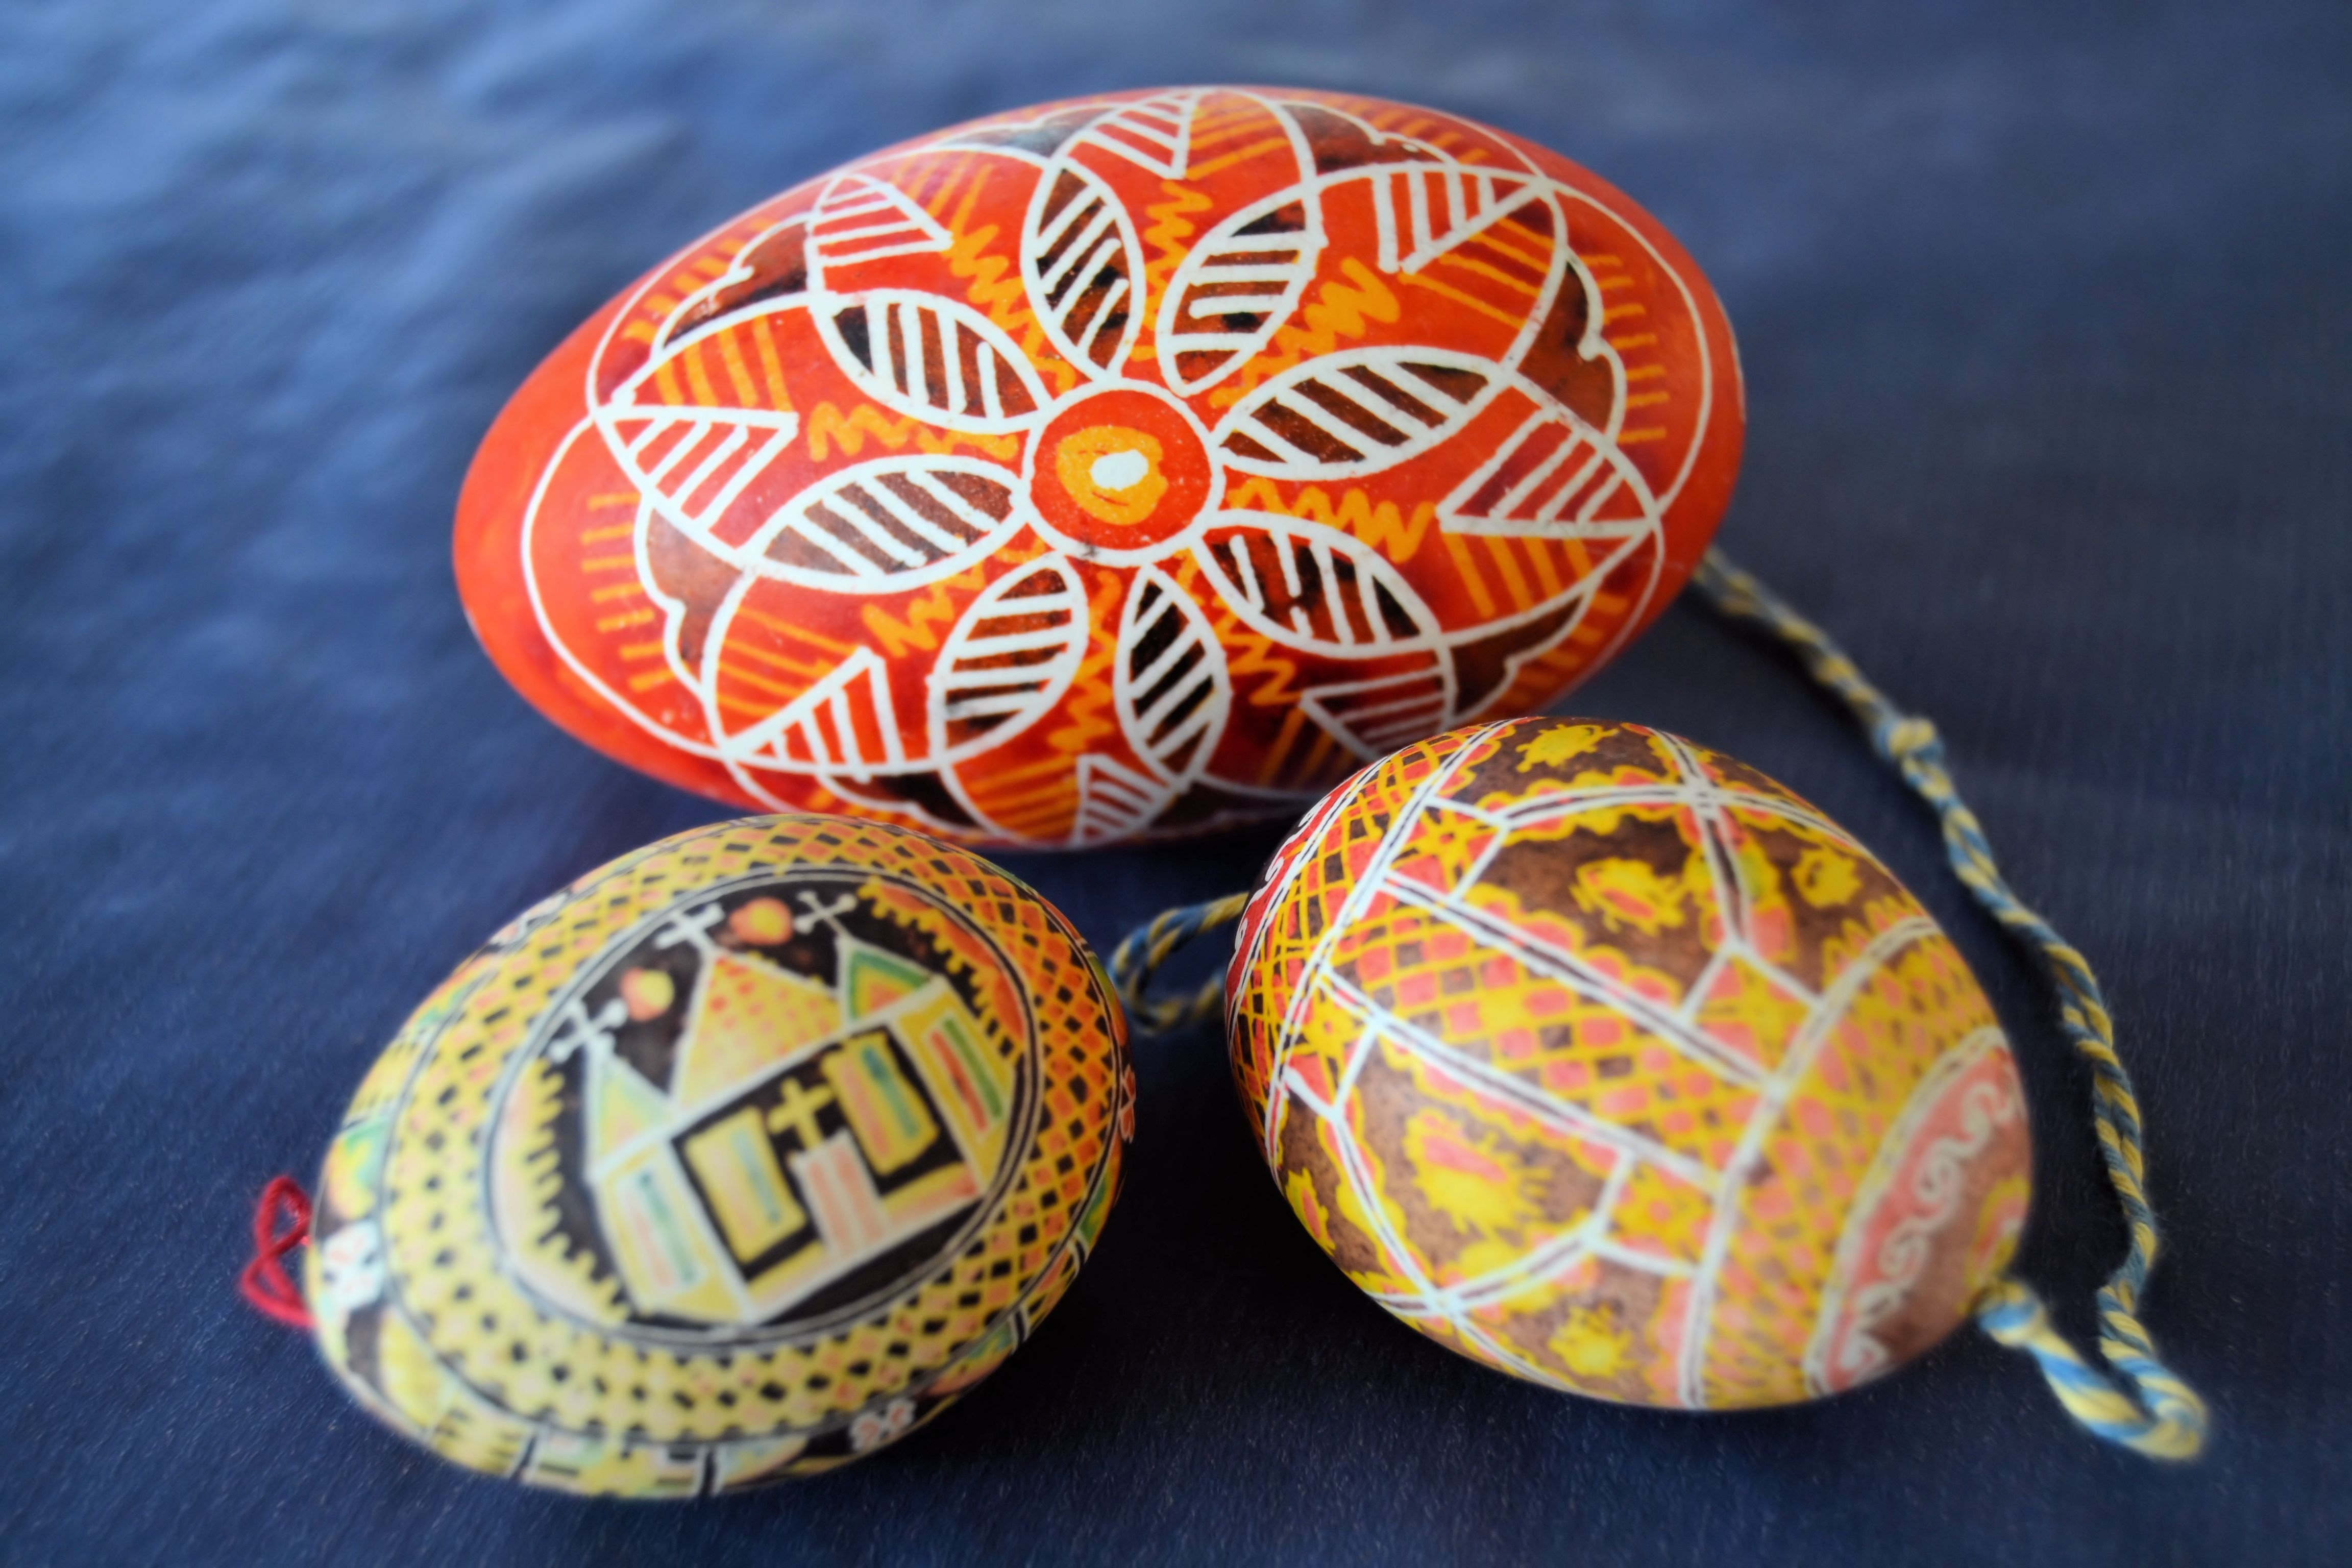
decoration, food, bead, close, deco, art, ball, ukraine, painted, easter, easter eggs, lviv, customs, easter egg, hen's egg, easter theme, goose egg, lvov, fashion accessory